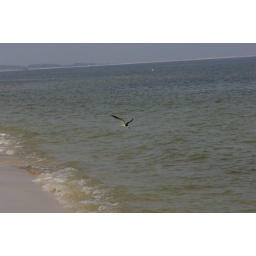
Black Skimmer flying over the water